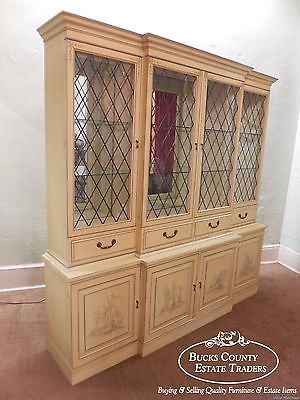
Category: cabinet